Mev Dinc

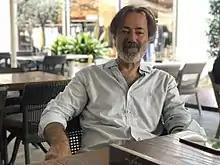
Dinc in August 2021

Mevlüt Dinç (born May 1957), better known as Mev Dinc, is a Turkish-British video game designer. Born and raised in Turkey, he moved to England in 1979 while finishing his studies, intending to pursue a master's degree there. Unable to pay the high tuition fees for international students, Dinc worked in a cable factory in Southampton, where a colleague introduced him to video games and got him a ZX Spectrum when it was released in 1982. Dinc taught himself to program via magazines and began working in the video game industry in 1983, starting with assisting on the Commodore 64 conversion of "Ant Attack", released in 1984. After his first original game, "Gerry the Germ Goes Body Poppin'", in 1985, he worked with Electric Dreams Software on another original game, "Prodigy", the Amstrad CPC port of "Enduro Racer", and various tie-ins with films and TV series.